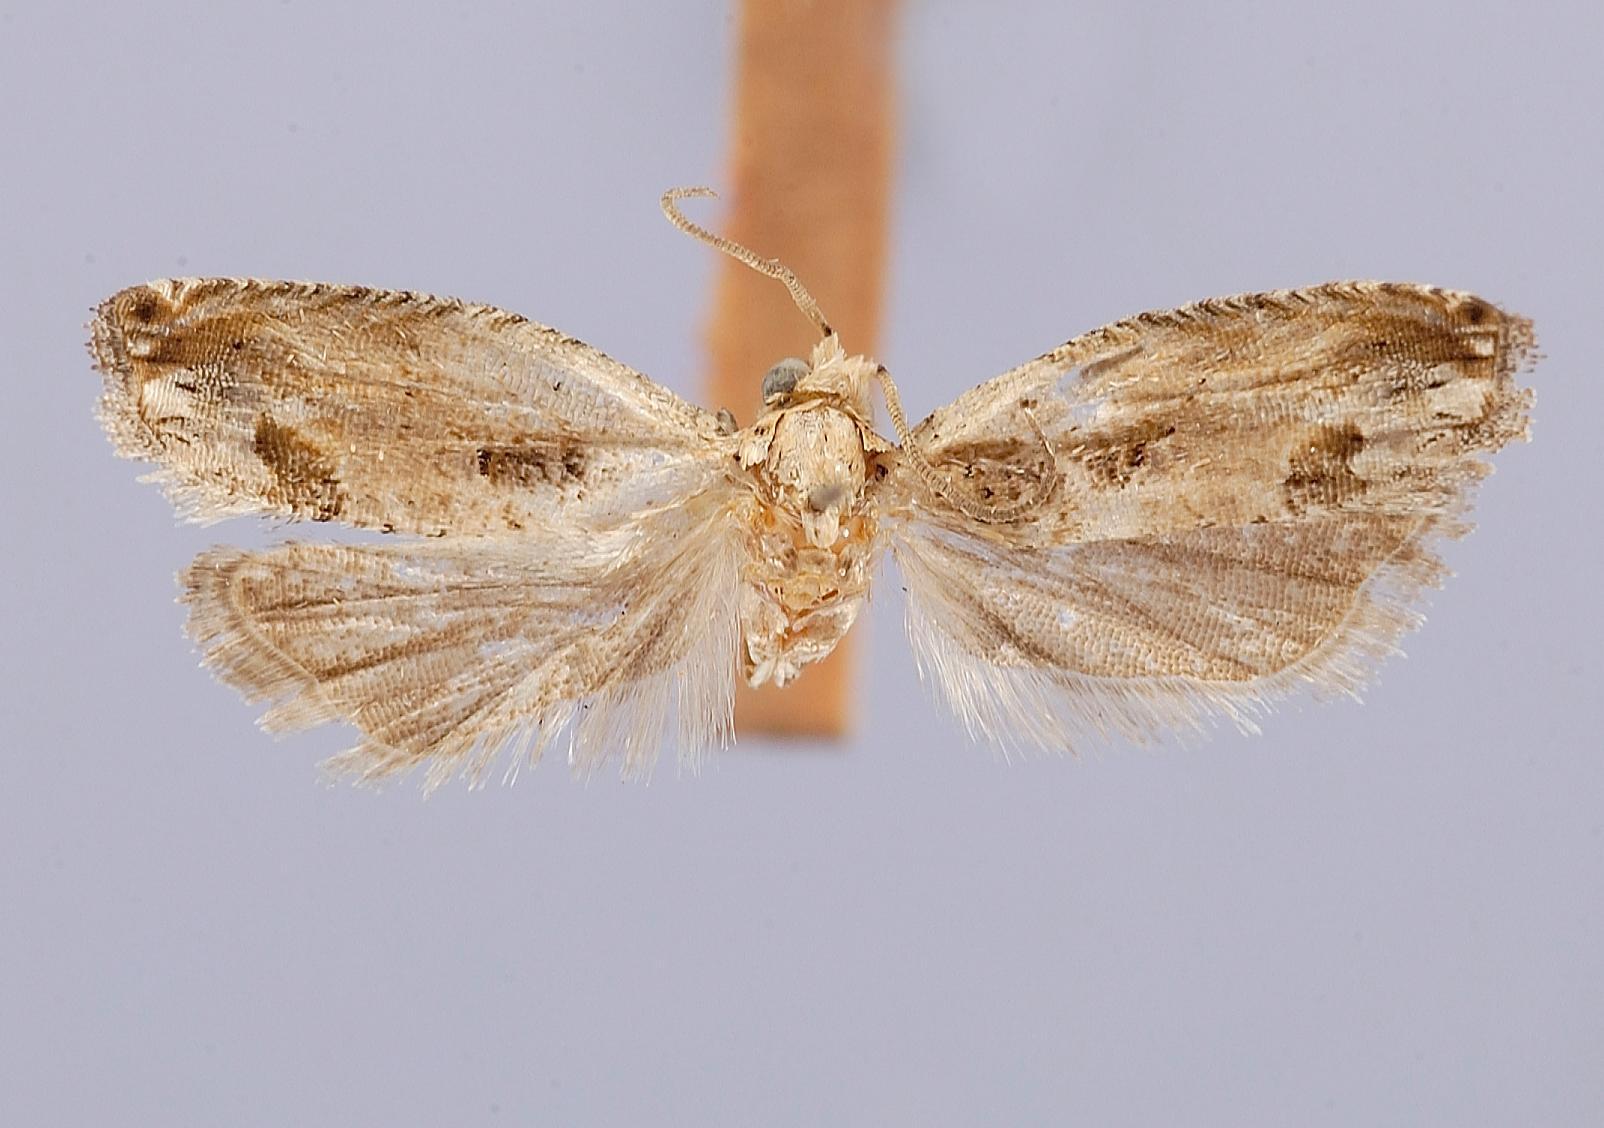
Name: Epinotia unica
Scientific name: Epinotia unica Heinrich, 1923
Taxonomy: Animalia, Arthropoda, Insecta, Lepidoptera, Tortricidae
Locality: Knoxville, Knox, Tennessee, United States
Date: [Not Stated]